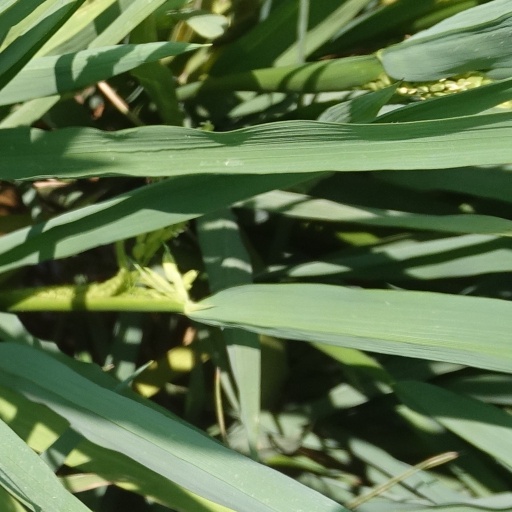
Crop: rice